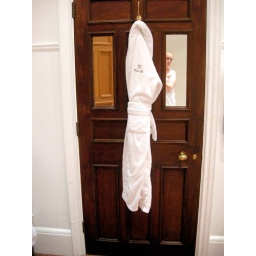
self-portrait, the girl in the mirror